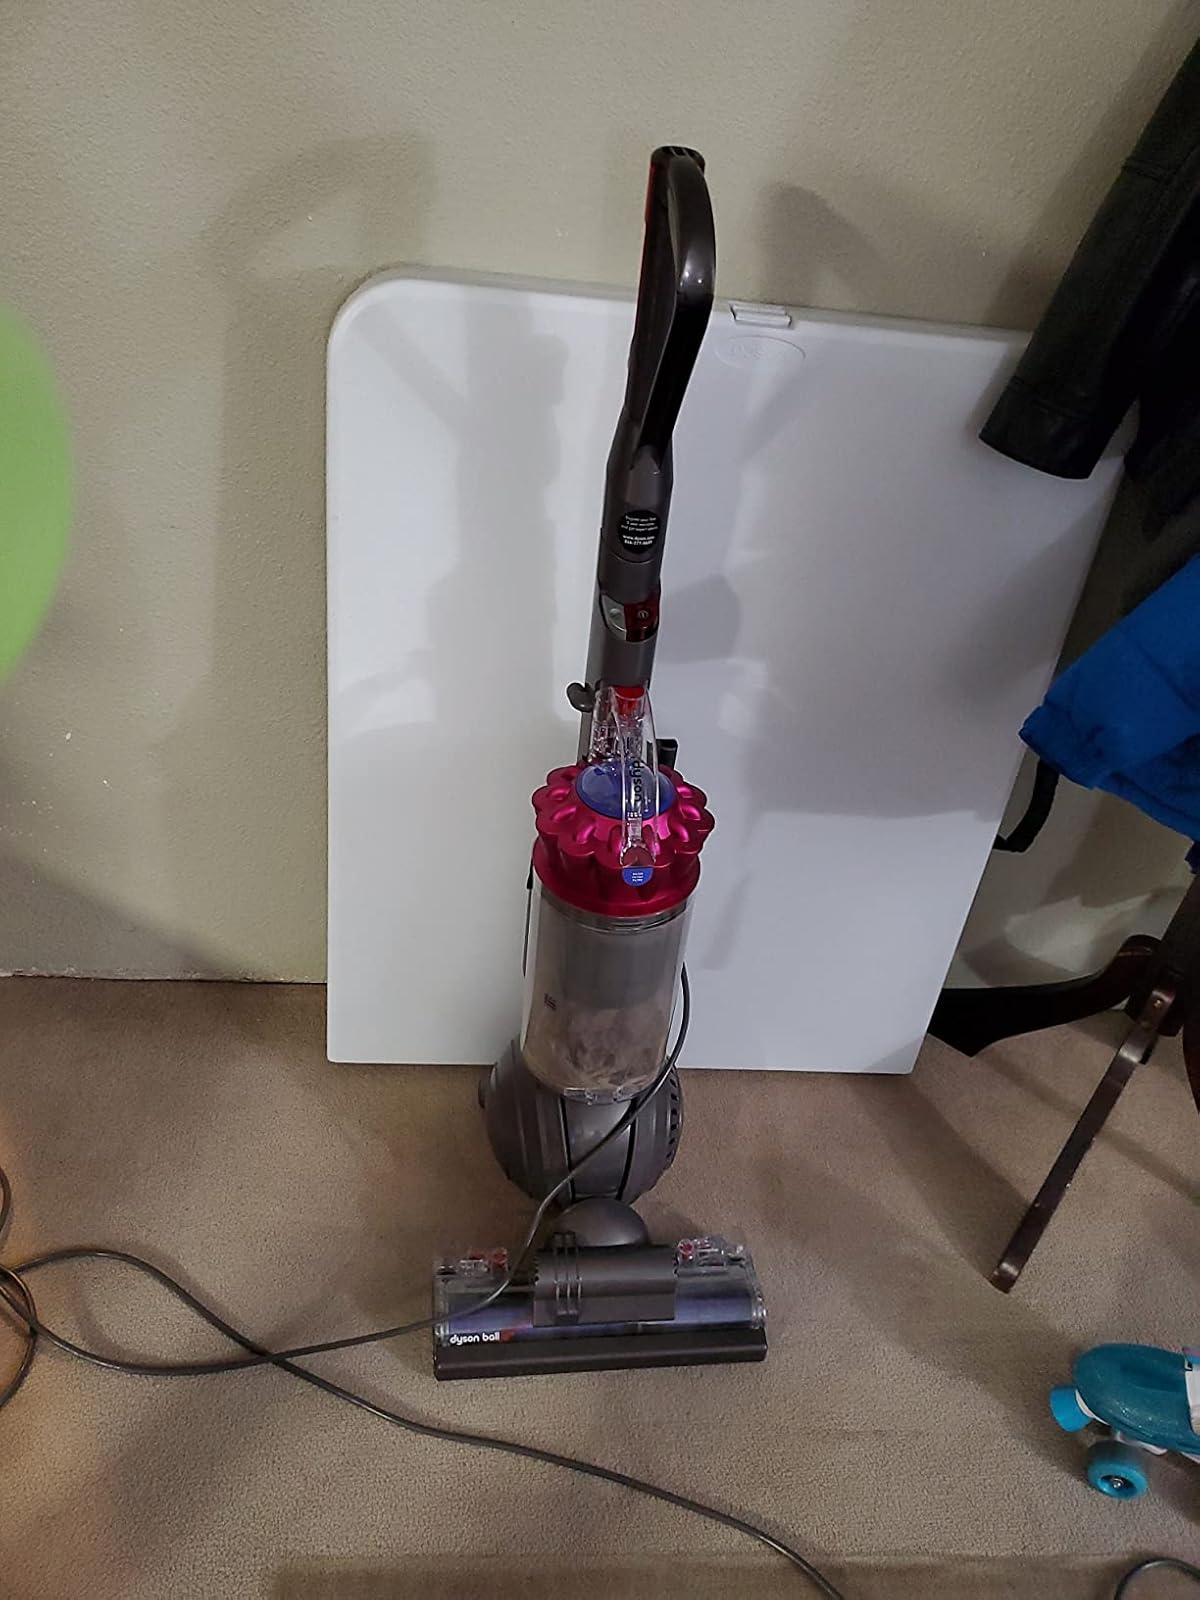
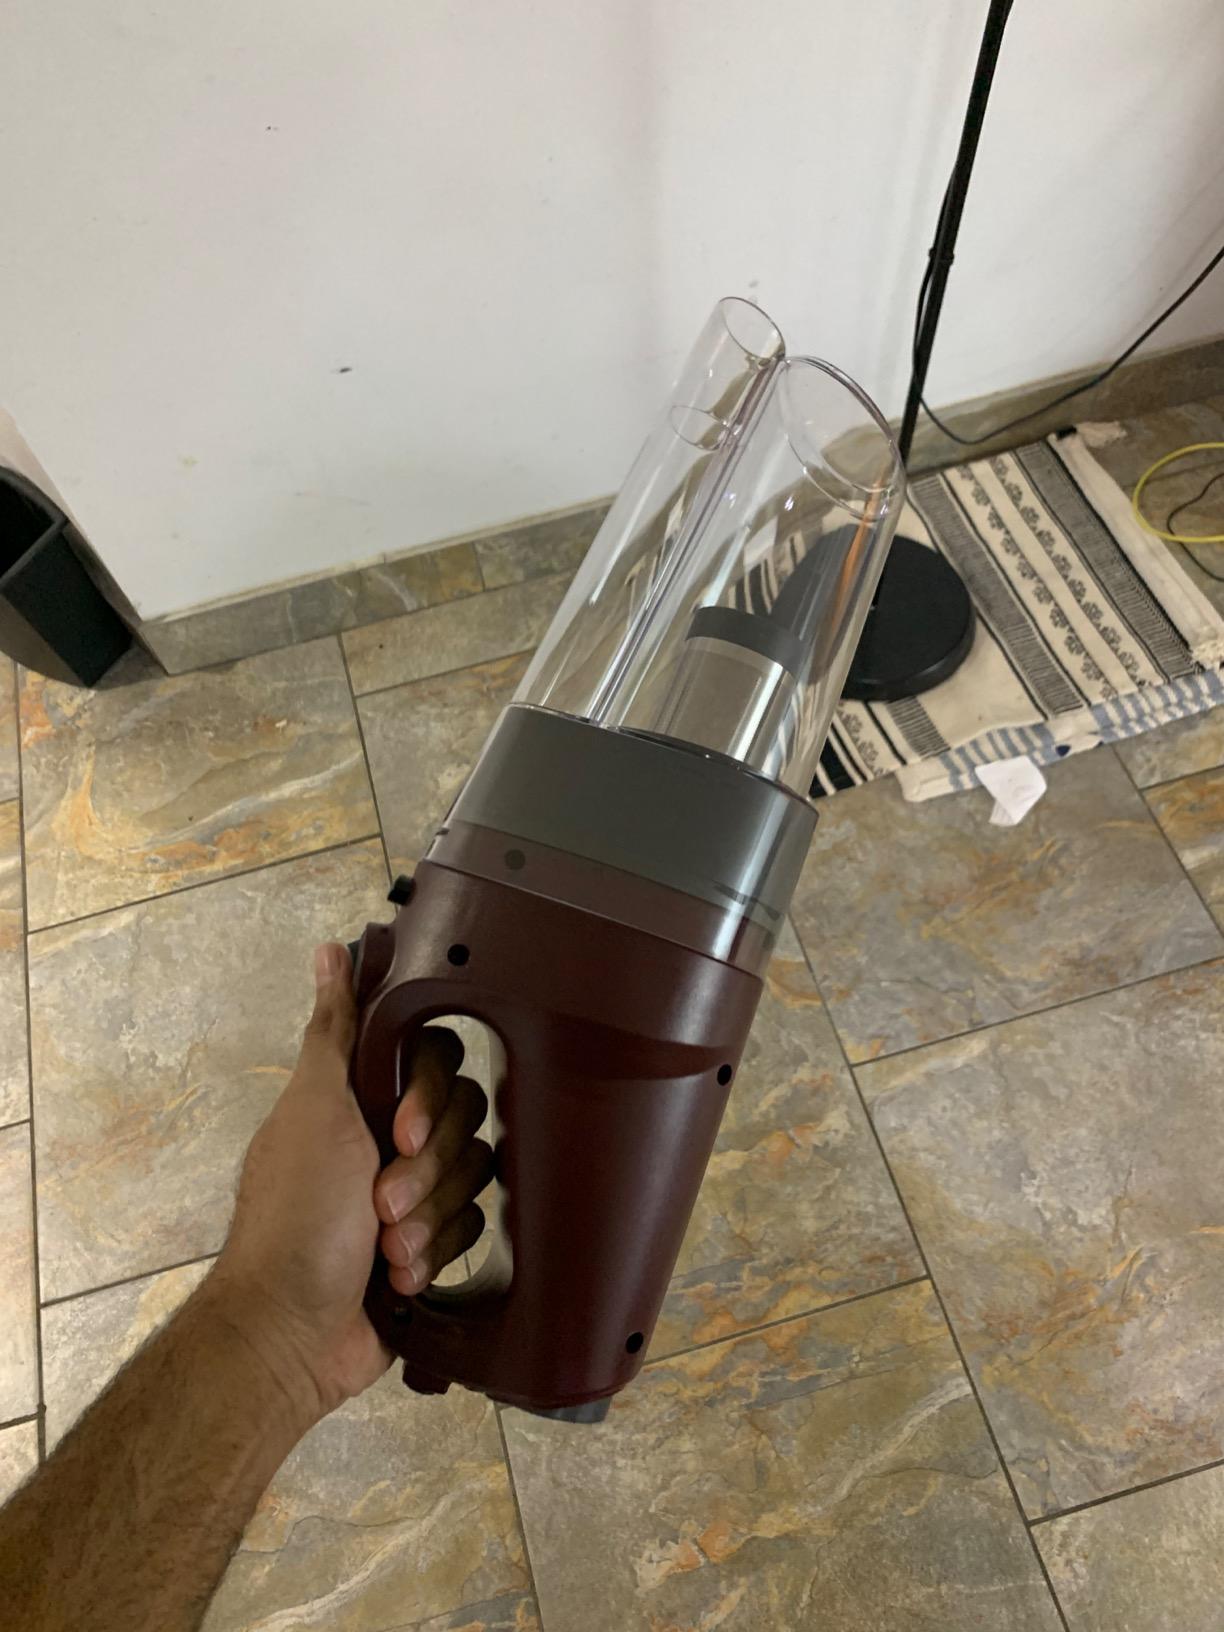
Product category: items_vacuum
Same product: no